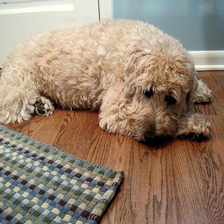
Species: dog
Breed: wheaten terrier